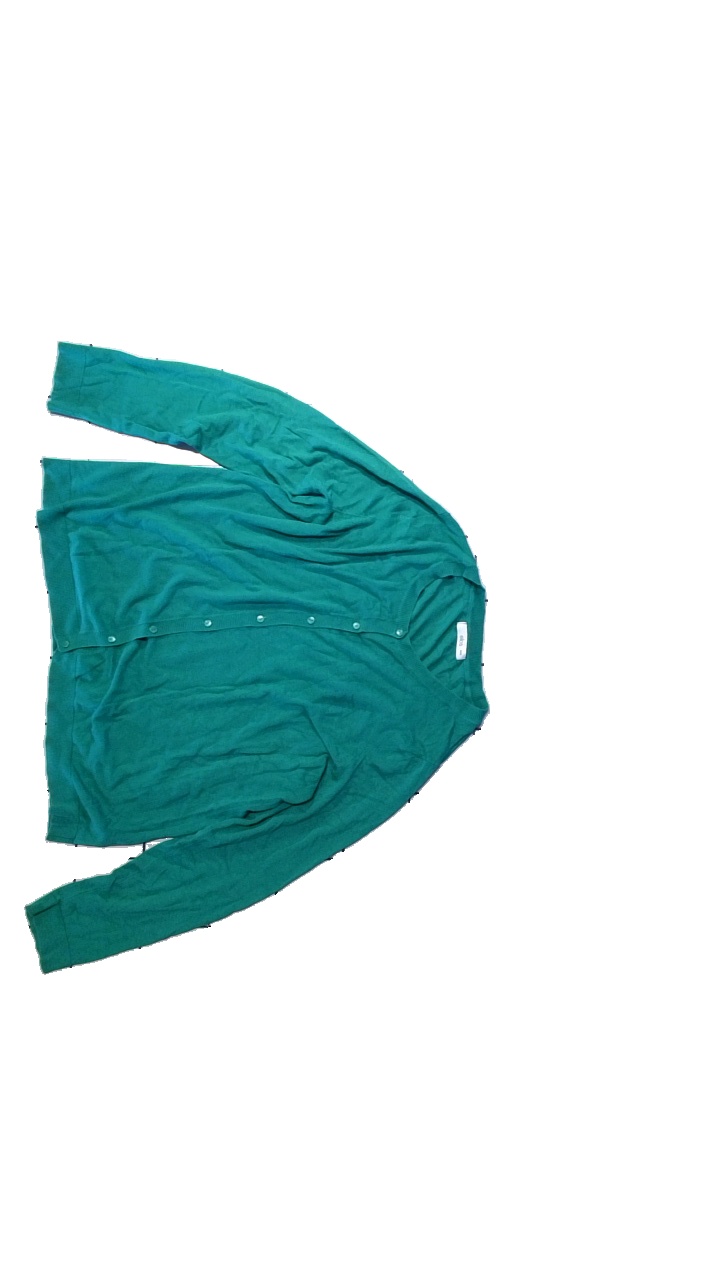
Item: Cardigan (Ladies)
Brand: Ellos
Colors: Green
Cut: Regular
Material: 80% viscose, 20% polyamide
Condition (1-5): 5
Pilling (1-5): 4
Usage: Export
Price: <50